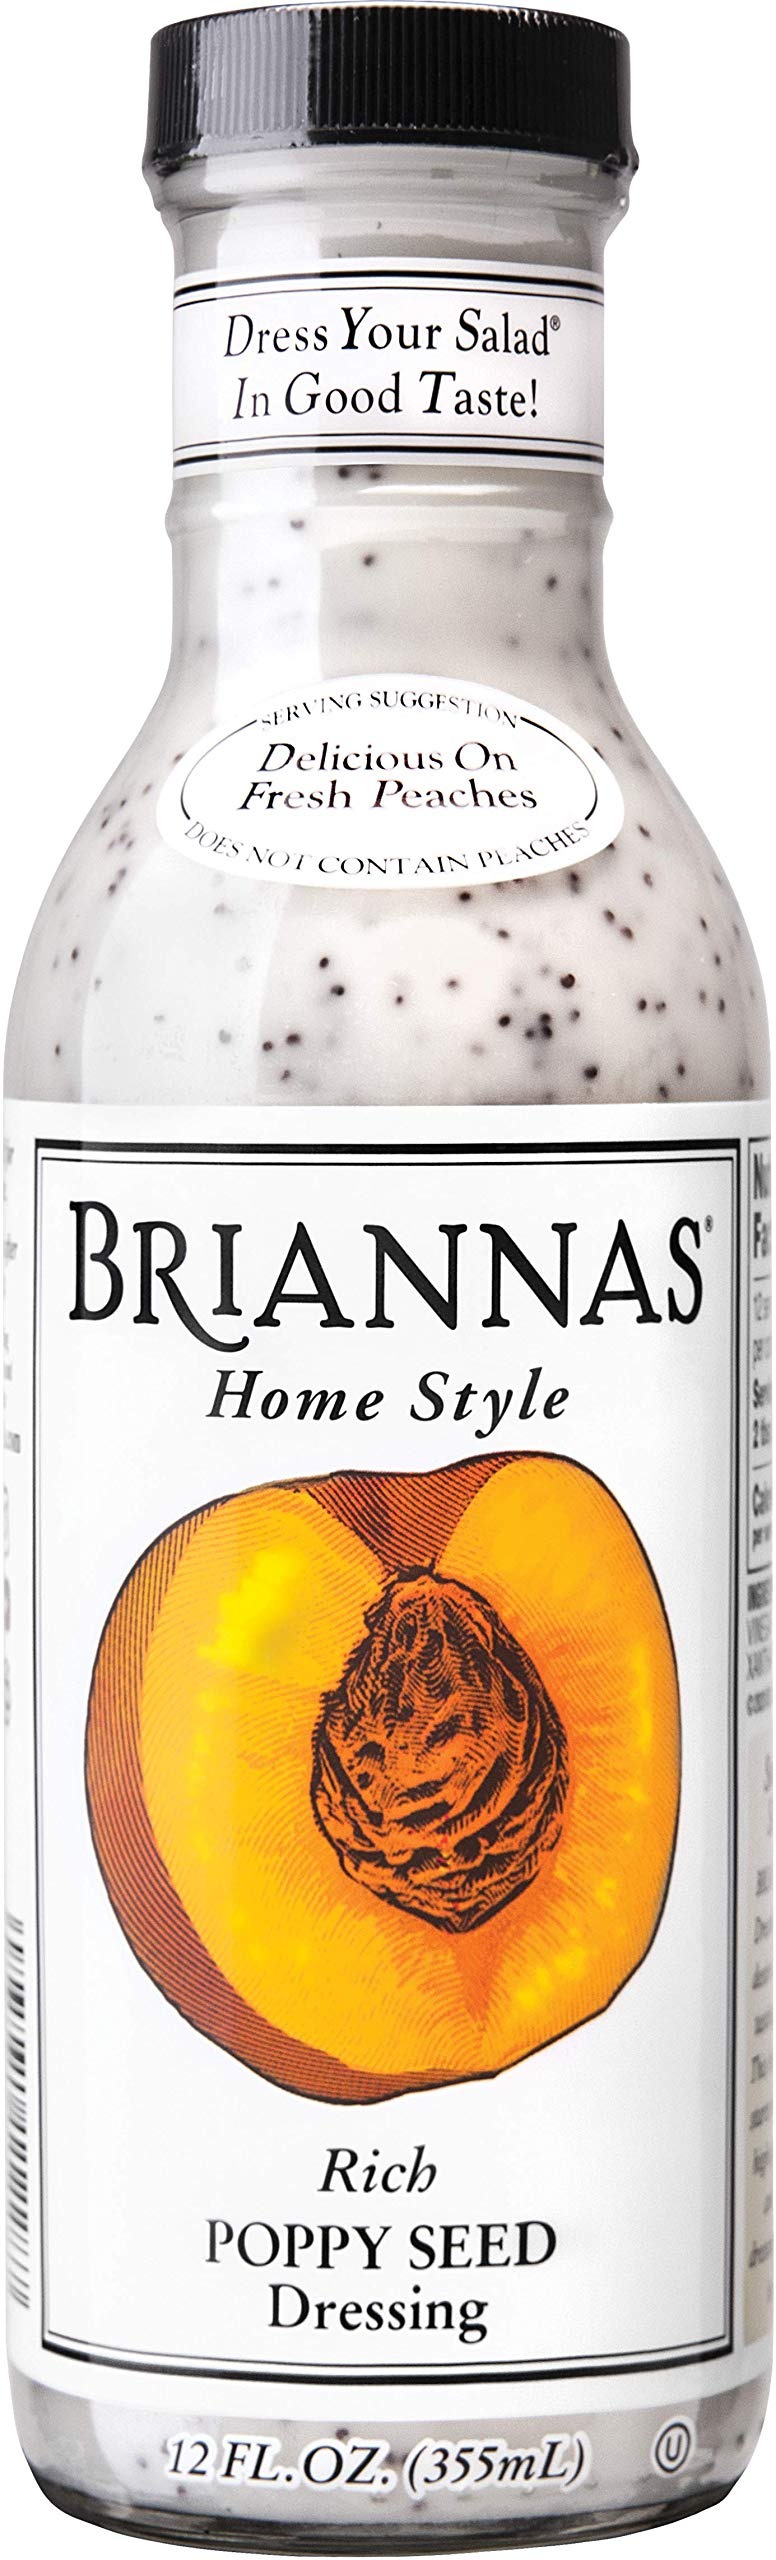
Item Name: Briannas, Dressing Poppy Seed, 12 Fl Oz
Bullet Point: Product of United States of America
Product Description: Brianna's Home Style Poppy Seed Dressing, 12 Oz
Value: 12.0
Unit: Fl Oz

Price: 4.245